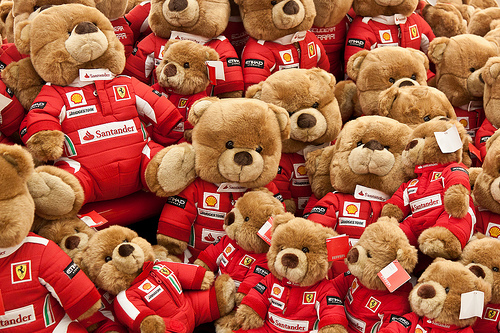
question: 何が置いてありますか？
answer: ぬいぐるみ

question: どんなぬいぐるみですか？
answer: 熊のぬいぐるみ

question: 熊のぬいぐるみは、何色ですか？
answer: 茶色

question: 熊のぬいぐるみは、どんな服を着ていますか？
answer: レーシングスーツ

question: レーシングスーツは何色ですか？
answer: 赤色

question: 胸の右側には、どんなマークが付いていますか？
answer: 跳ね馬のマーク

question: 商品タグは、ぬいぐるみのどこに付いていますか？
answer: 右耳

question: 前列右端のぬいぐるみは、どこを見ていますか？
answer: 左斜め前方